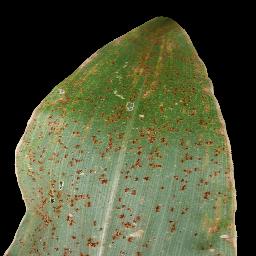
Label: Corn_(Maize)___Common_Rust